Question: What color is the couch?
Tambaya: Menene launin kujerar?
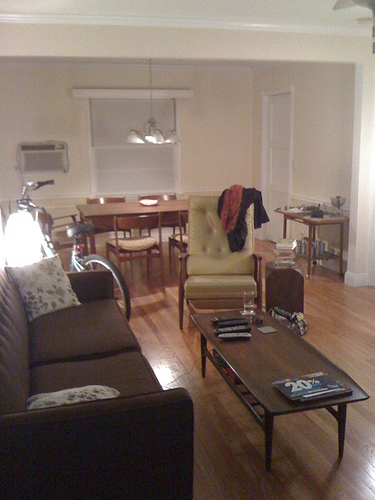
Answer: Brown.
Amsa: Ruwan ƙasa.